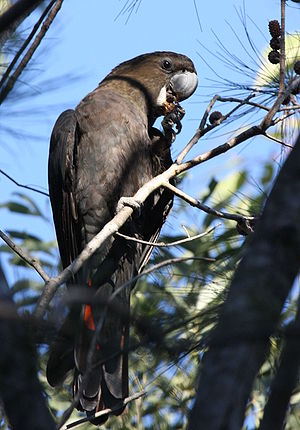
Lille ravnekakadu
Lille ravnekakadu er en fugl i familien kakaduer i ordenen papegøjer, der lever i det østlige Australien.